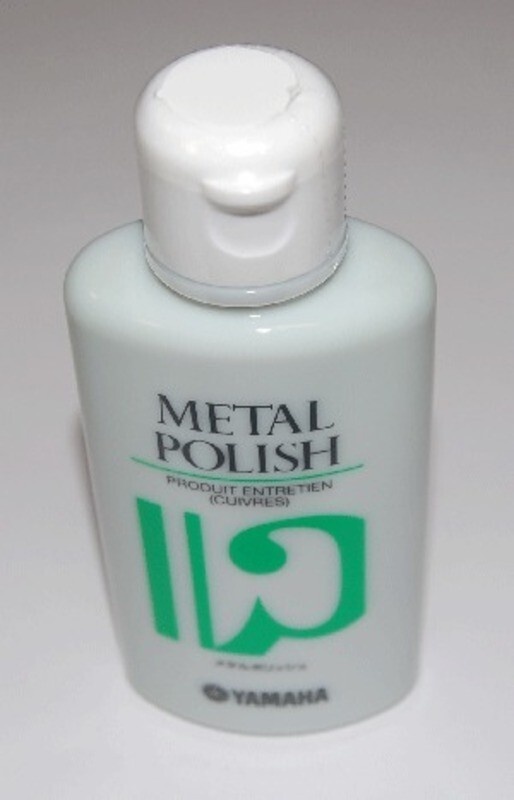
YAMAHA METAL POLISH
Yamaha Metal Polish removes dirt and tarnish from nickel-plated finish or un-lacquered brass instruments..
Brand: Yamaha
Category: Arts & Entertainment > Hobbies & Creative Arts > Musical Instrument & Orchestra Accessories > Brass Instrument Accessories > Brass Instrument Care & Cleaning > Brass Instrument Cleaners & Sanitizers